Hindu College, Delhi

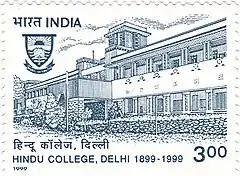
A 1999 stamp dedicated to Hindu College

Hindu College was founded in 1899 by Krishan Dassji Gurwale and Pandit Deen Dayal Sharma in the backdrop of the nationalist struggle against the British Raj. Some prominent citizens, including Rai Bahadur Amba Prasad, Gurwale Ji, decided to start a college that would provide nationalist education to the youth, while being non-elitist and non-sectarian. Originally, the college was housed in a humble building in Kinari Bazar, Chandni Chowk, and it was affiliated to Punjab University as there was no university in Delhi at that time. As the college grew, it faced a major crisis in 1902. The Punjab University warned the college that the university would disaffiliate the college if the college failed to get a proper building of its own. Rai Bahadur Lala Sultan Singh came to rescue the college from this crisis. He donated a part of his historic property, which originally belonged to Colonel James Skinner, at Kashmiri Gate, Delhi, to the college. The college functioned from there till 1953. When the University of Delhi took birth in 1922, Hindu College along with Ramjas College and St. Stephen's College were subsequently affiliated with the University of Delhi, making them the first three institutions to be affiliated with the university.